Brandnertal

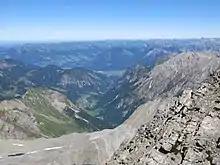
View of the Schesaplana peak into the Brandnertal valley.

The Brandnertal is located in the southern part of Vorarlberg, in the far west of Austria. Adjacent to Switzerland, the Principality of Liechtenstein and Germany. In the immediate vicinity of the city of Bludenz starts the Brandnertal. From Bürs the valley rises, via Bürserberg to Brand, which is at an altitude of more than 1,000 m. The Schesaplana and the Lünersee, which lies at the foot of the highest peak of the Rätikon, form the end of the valley.